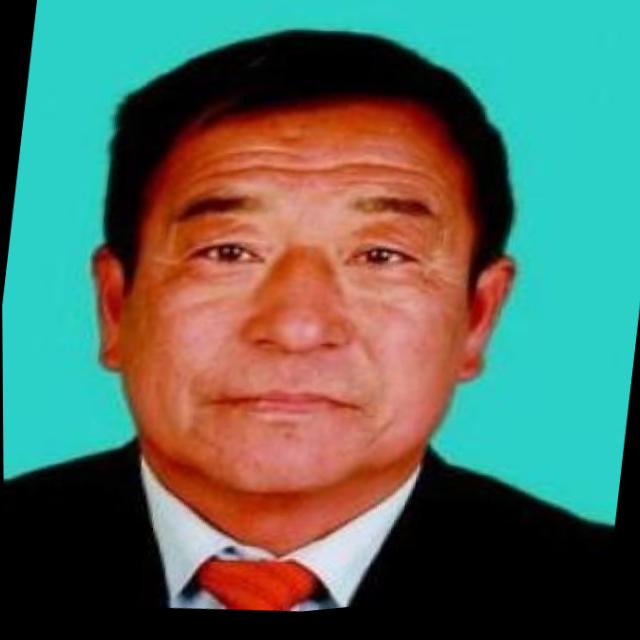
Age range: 45-64